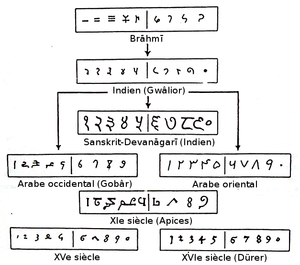
Système de numération Brahmi et sa descendance
Dans l'histoire des mathématiques, on désigne par mathématiques arabes les contributions apportées par les mathématiciens du monde musulman jusqu'au milieu du XVᵉ siècle.
Les chiffres arabes sont, dans le langage courant, la graphie occidentale des dix chiffres et le système d'écriture décimale positionnelle qui les accompagne. Ils sont parvenus à l'Occident médiéval au contact des mathématiciens arabes via la civilisation andalouse. Cette terminologie étant ambiguë, ils portent également d'autres noms permettant d'éviter les confusions, mais dont certains sont spécifiques à l'informatique : « chiffres ASCII », en référence à l'histoire ancienne de leur encodage, « chiffres européens », « chiffres latins », en référence au jeu de caractères auquel ils ont été associés, « chiffres occidentaux ».
Le sous-continent indien utilise un système de numération particulier héritier du système de numérotation védique. Il s'appuie sur un regroupement des décimales par deux, là où les systèmes européens les groupent par trois. De plus, chaque alphabet utilise ses propres chiffres.